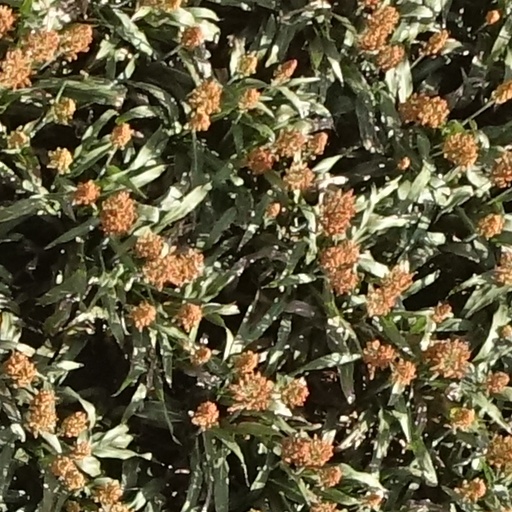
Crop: sorghum